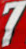
Number: 7